History of Milan

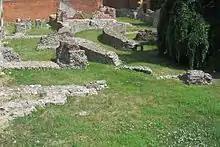
Ruins of the Emperor's palace in Milan located in Via Gorani. Here Constantine and Licinius issued the Edict of Milan.

Three hypotheses are considered regarding the location choice of the territory of Milan, which are based on the etymology of the name Medhelanon and on the archaeological investigations carried out in modern times on the Milanese territory: